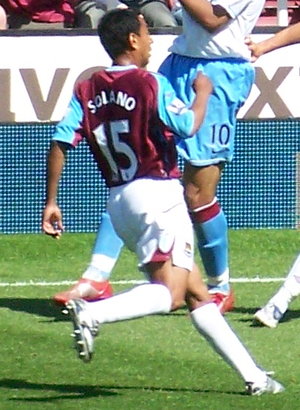
Nolberto « Nobby » Albino Solano Todco, communément appelé Nolberto Solano, né le 12 décembre 1974 à Callao au Pérou, est un footballeur péruvien devenu entraîneur. Il était réputé pour ses excellents coups francs.